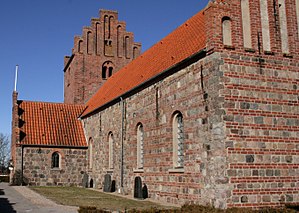
Viskinge Kirke
Viskinge Kirke
Viskinge Kirke
Viskinge Kirke stammer fra begyndelsen af 1200-tallet, og som så mange andre steder blev også denne kirke formentlig opført af den stedlige stormand, her sandsynligvis én af Hvideslægten. Kirken har gennemgået mange ændringer, både ombygninger og tilbygninger. Hvad der oprindeligt var en romansk kirke i kløvet kamp med bjælkeloft og små vinduer til alle sider, er i dag en sengotisk bygning med hvælvinger og kun med vinduer mod syd og vest.